Micallef Tonight

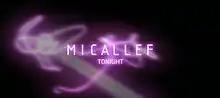

Micallef Tonight was a short-lived Aria Award-winning Australian variety show that aired on the Nine Network in 2003. It was hosted by comedian Shaun Micallef and also featured the talents of Francis Greenslade, Jason Geary, Livinia Nixon and Pete Smith.